Johan Anker

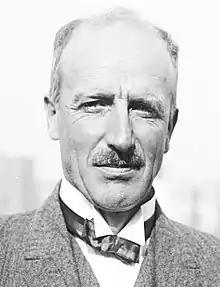

Johan August Anker (26 June 1871 – 2 October 1940) was a Norwegian sailor and yacht designer who competed in the 1908 Summer Olympics, in the 1912 Summer Olympics, and in the 1928 Summer Olympics.